The Ordeal of Gilbert Pinfold

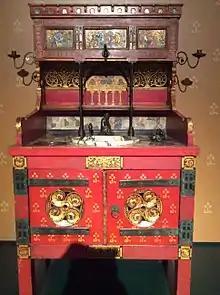
William Burges's Narcissus washstand, now in The Higgins Art Gallery & Museum

A shortage of cash was the principal reason why, in 1953, Waugh agreed to be interviewed on radio by the BBC, first in the Overseas Service's "Personal Call" programme and then in the "Frankly Speaking" series. The second of these was broadcast on the BBC Home Service on 16 November 1953. Most of Waugh's friends thought that he had acquitted himself well, and he was mildly pleased with the result, writing to Nancy Mitford that "they tried to make a fool of me and I don't think they entirely succeeded". Nevertheless, the broadcasts preyed on Waugh's mind; he saw hostility in the attitudes of his interlocutors, a point noted by his 13-year-old son Auberon Waugh, who later wrote that the interviews "drove my father mad". His friend, the poet John Betjeman, gave him William Burges's Narcissus washstand but Waugh became convinced that an ornamental tap was missing from the washstand, and was shaken when Betjeman denied the tap had ever existed.